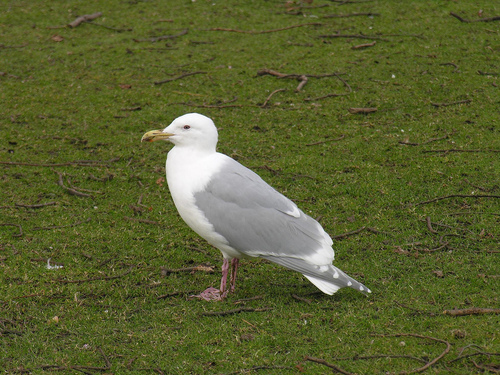
gray and white feathers bird with long curved downward yellow beak, and large feet.
this bird is white with grey on its wings and has a long, pointy beak.
this bird has a white head, nape, breast and belly, with grey coverts that have white tips.
big bird that is white except the wing and tail with white on the outer retrices.
this bird has a white overall color, except from its coverts and retrices in grey color.
this bird is white with grey and has a long, pointy beak.
a bird who has a white head,neck and chest with grey wings.
a large gray and white bird with pink legs, a short tail, and a yellow beak that curves downward.
this bird has wings that are grey and has a white body
this bird has a yellow hooked beak, with a white breast and head, and grey wings with white tips.
Species: Glaucous Winged Gull